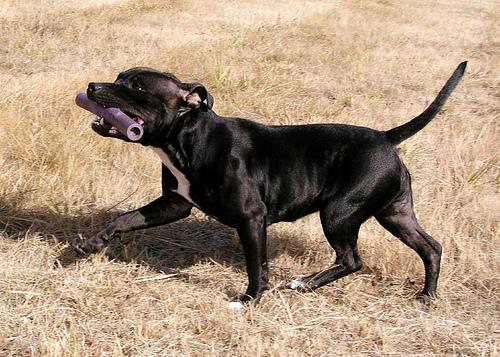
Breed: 203-n000015-Staffordshire_bullterrier